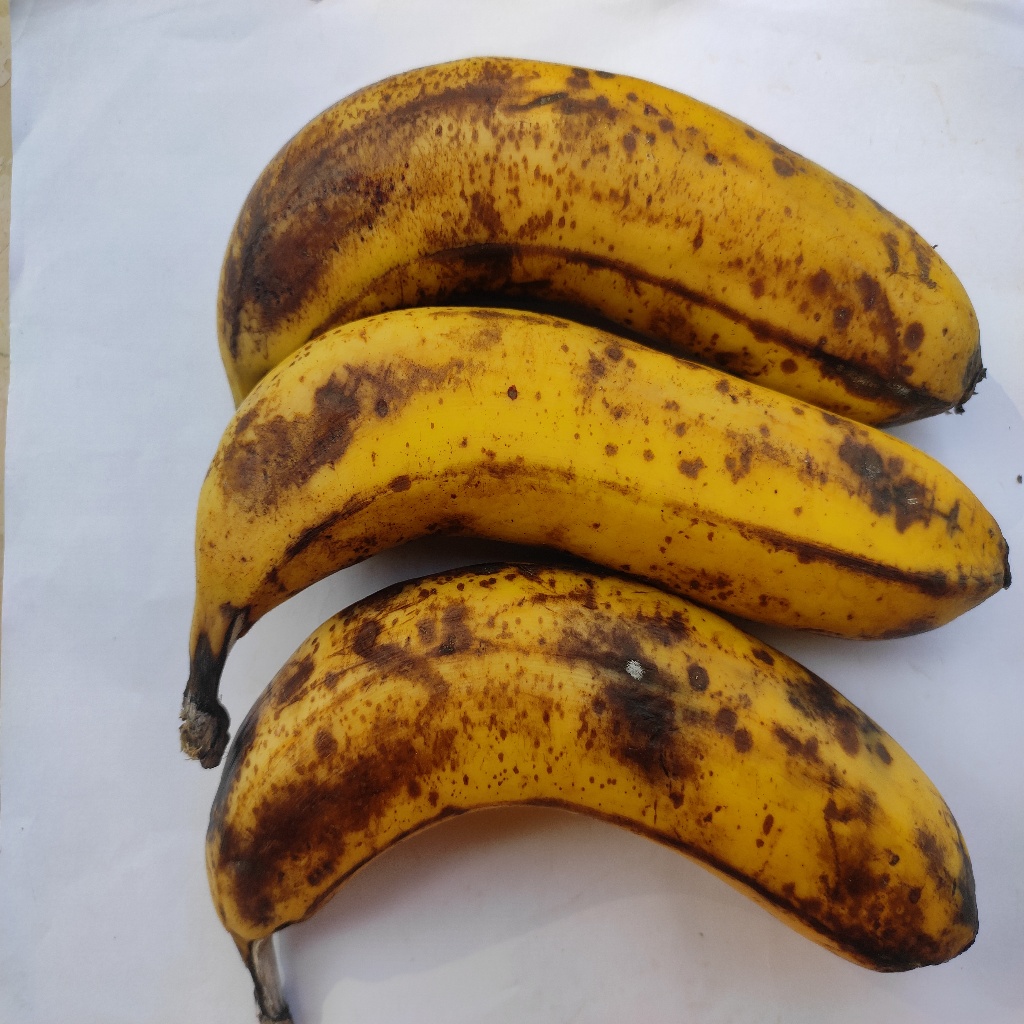
Crop: banana
Quality class: Defect